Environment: real
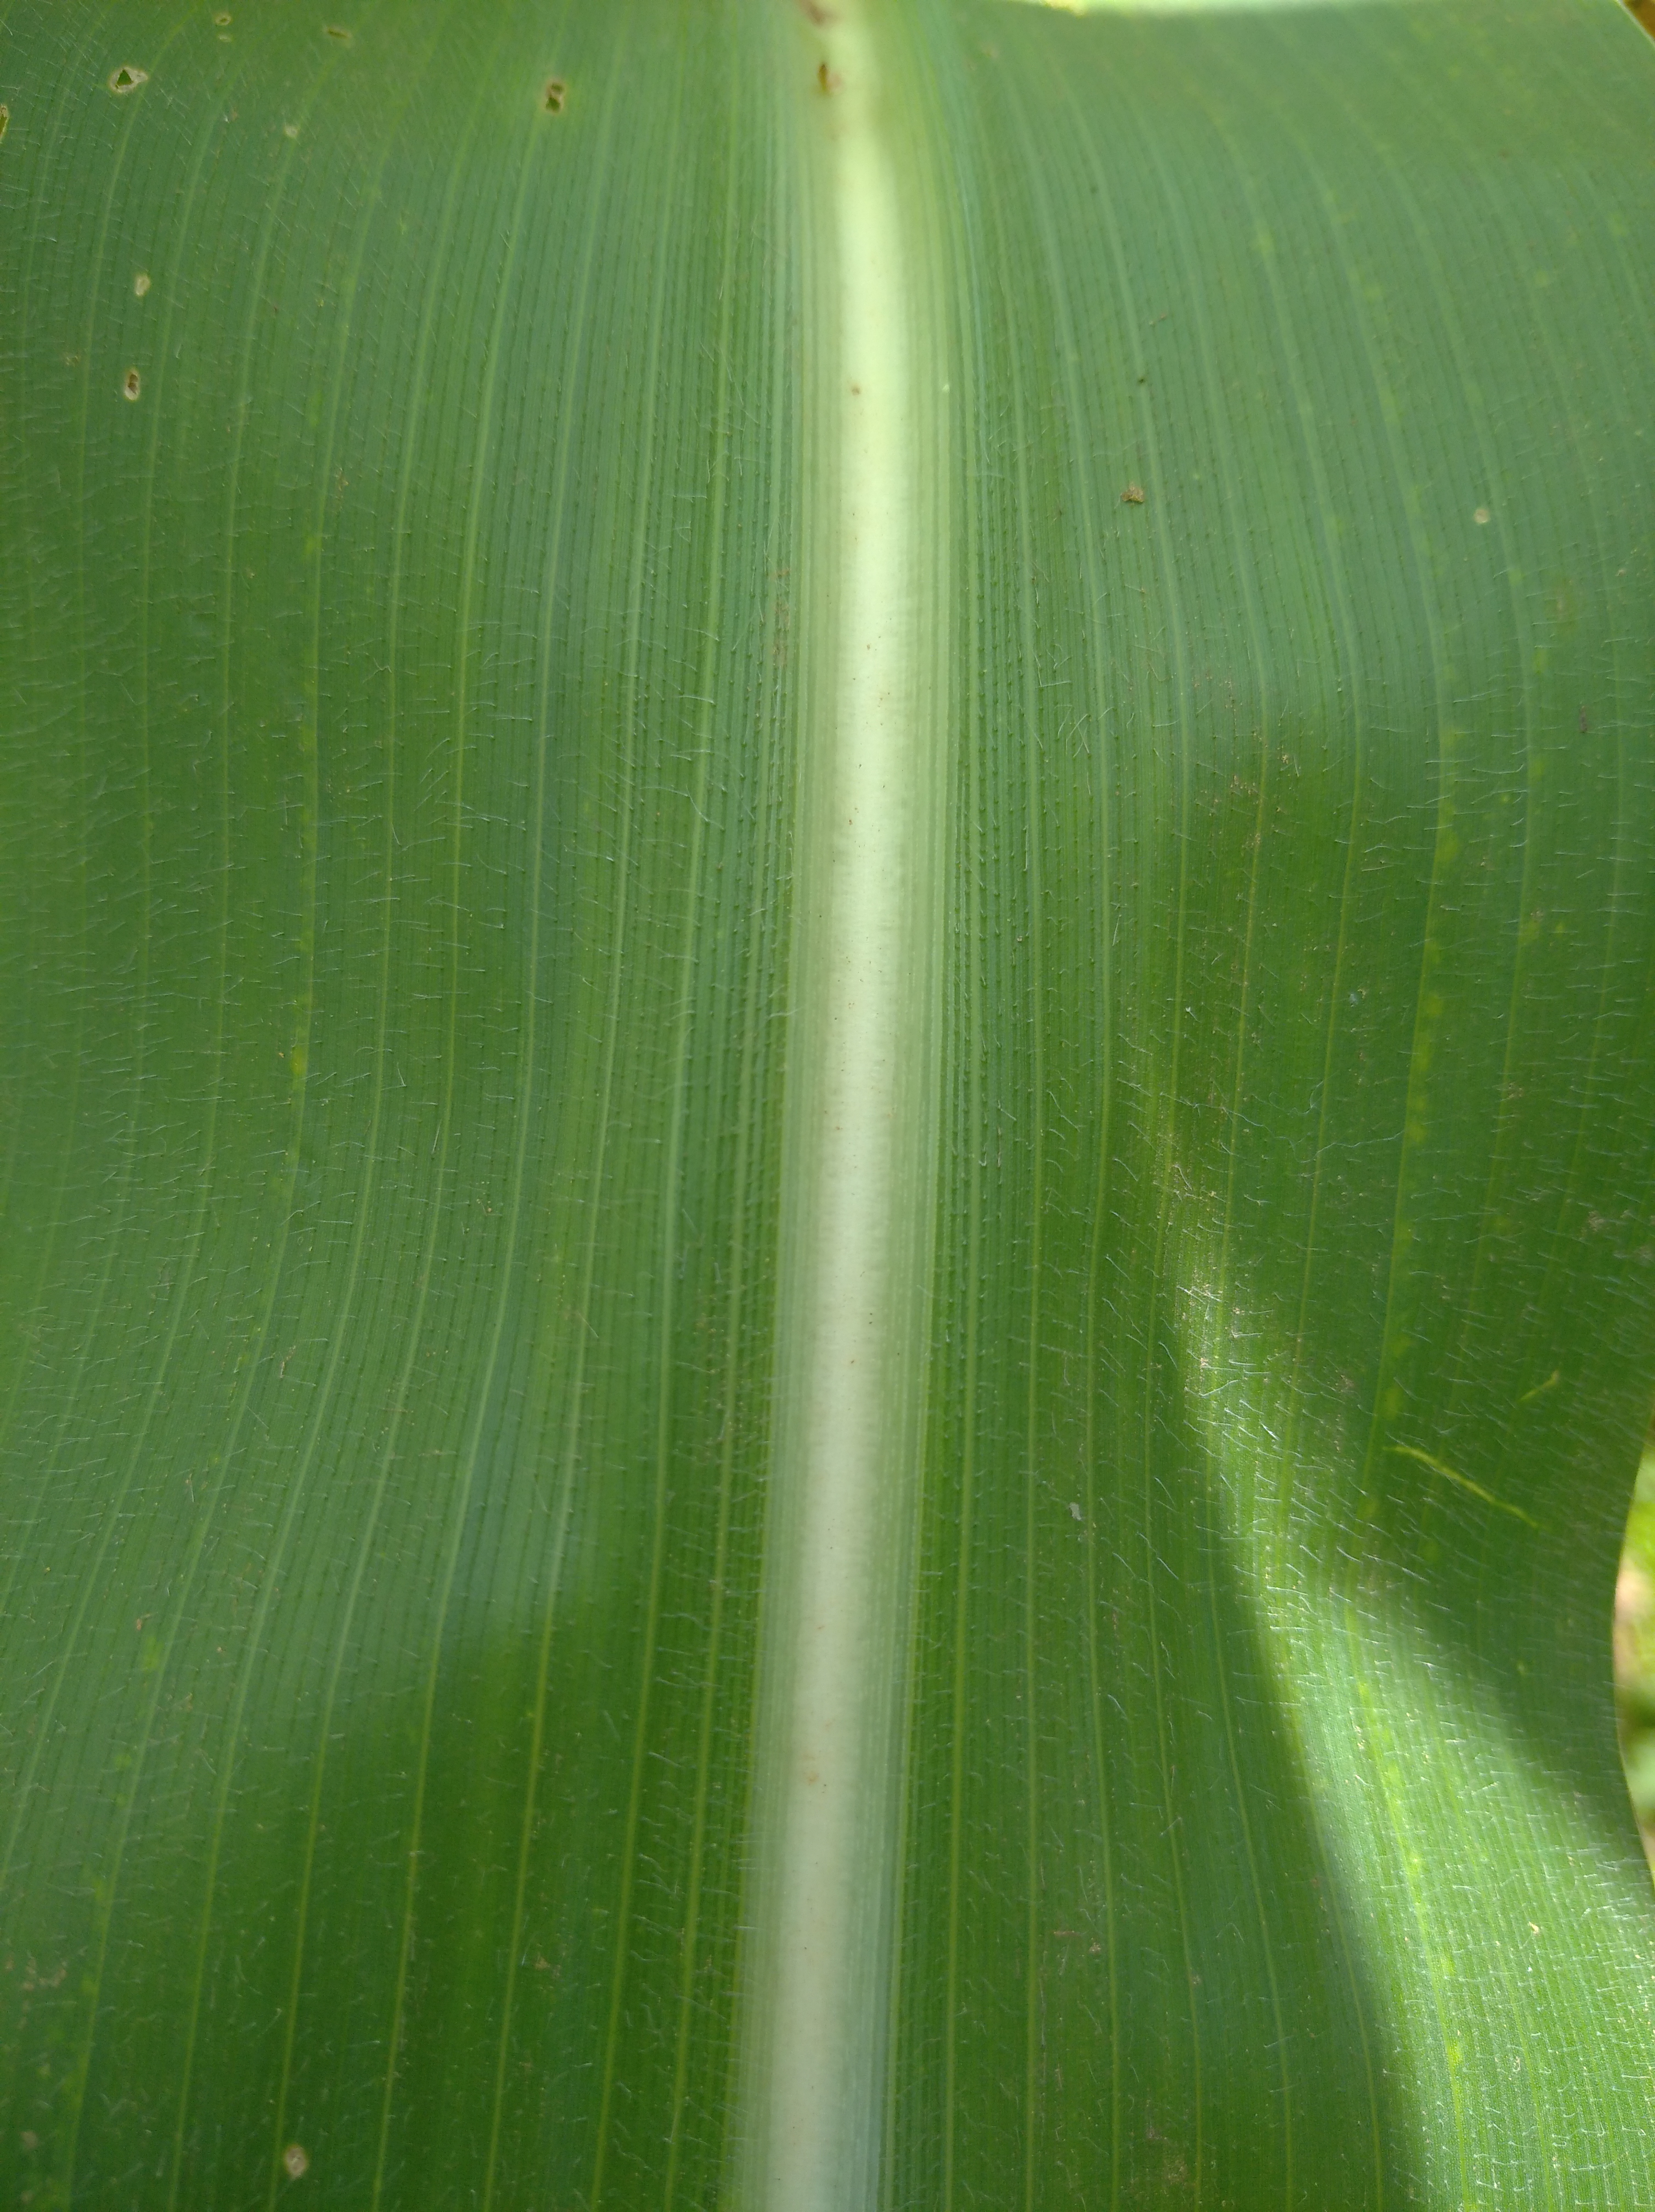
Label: healthy